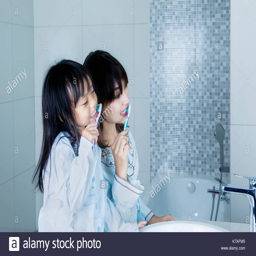
portrait of young mother and little child brushing their teeth together while standing in the bathroom